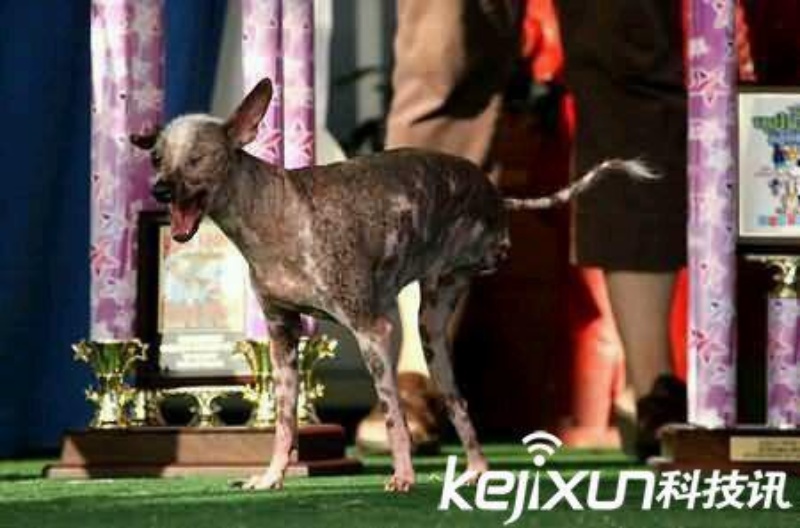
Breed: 234-n000093-Chinese_Crested_Dog